Lea Demarest Taylor

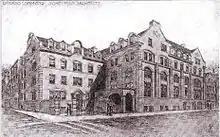
The Chicago Commons building, where Taylor lived for most of her life.

Taylor was the third of four children of Lea Demarest Taylor and Graham Taylor, a minister of the Dutch Reformed Church and professor of applied Christianity. She came to Chicago Commons in 1895, at the age of 11, when her father moved the family into the secular settlement house that he had founded on Chicago's near North Side. The Taylors were the first Chicago family with children to take up residence in a settlement house, and many including Jane Addams expressed concern about the possible risks to the children's health and safety. However, the Taylors persisted, becoming the only family to stay in a settlement house for their children's entire childhood.